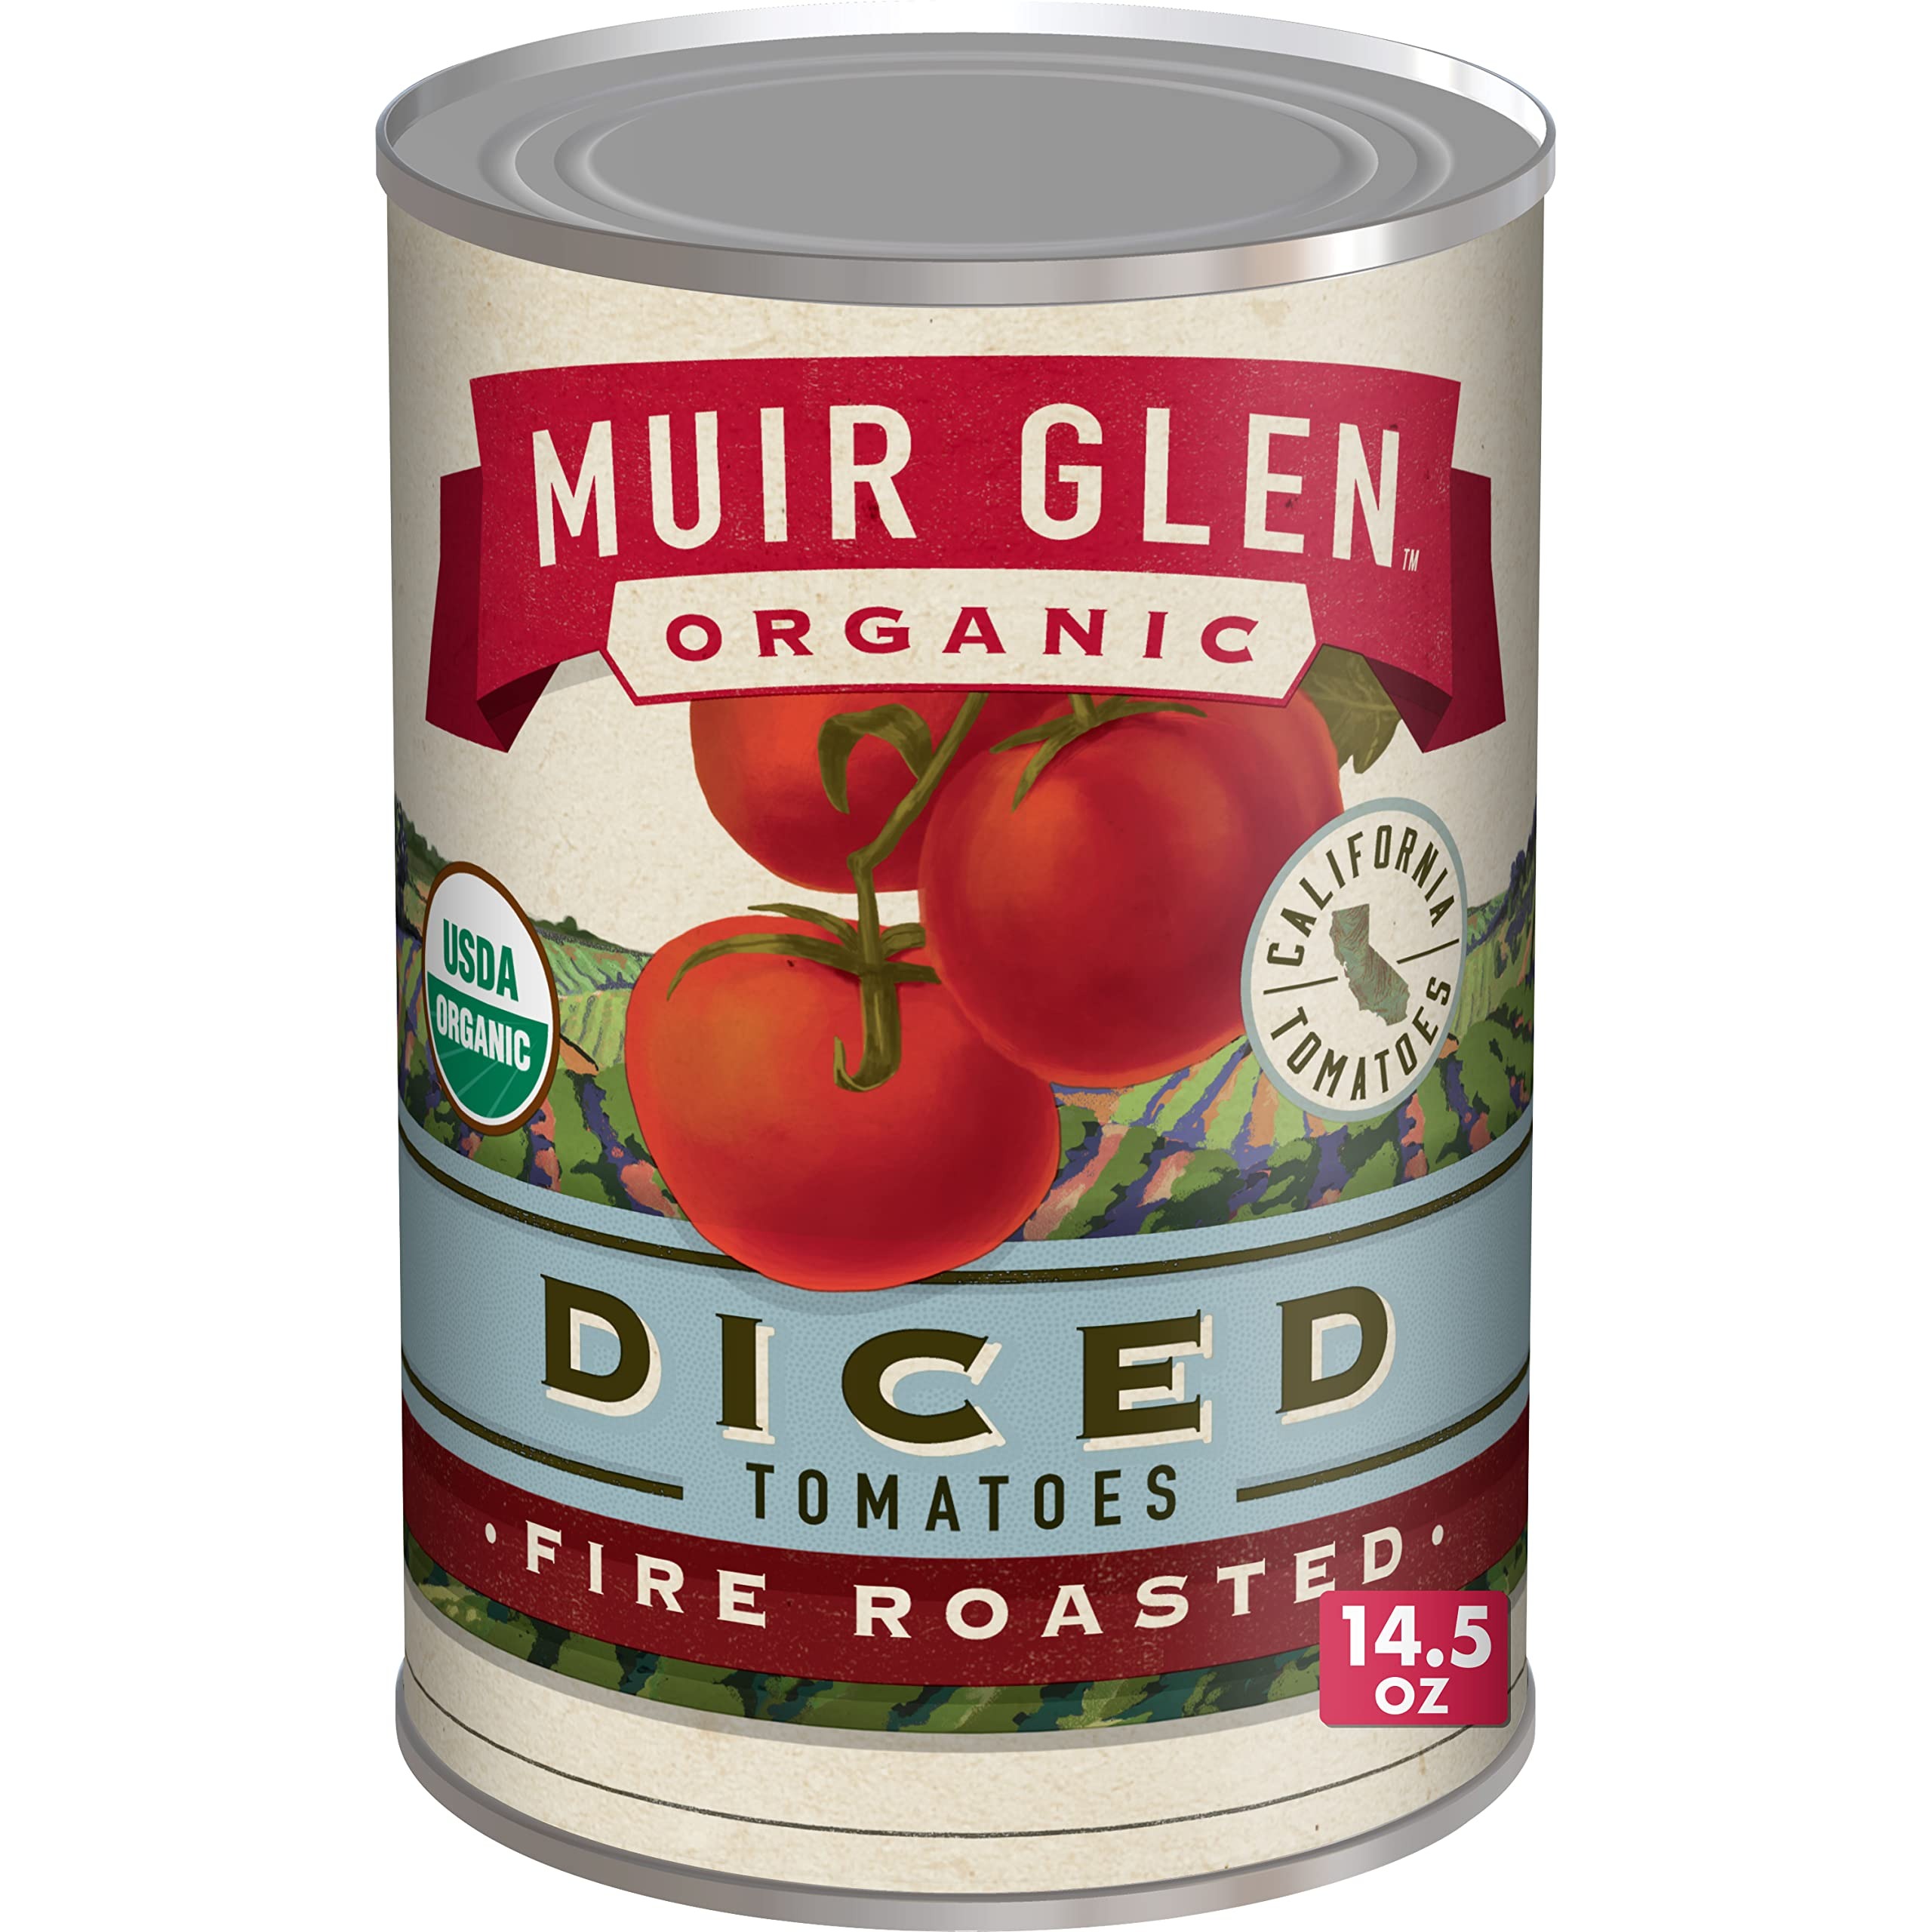
Item Name: Muir Glen Organic Diced Fire Roasted Tomatoes, 14.5 oz
Bullet Point 1: SIMPLE INGREDIENTS: Whole tomatoes are fire roasted over an open flame to accentuate their sweet flavor and diced with organic green chilies for a zesty new twist
Bullet Point 2: SIMPLE INGREDIENTS: Whole tomatoes are fire roasted over an open flame to accentuate their sweet flavor and diced with organic green chilies for a zesty new twist
Bullet Point 3: PEAK FLAVOR: Our tomatoes are picked at the peak of flavor, bringing a bright, bold flavor to the table
Bullet Point 4: CONVENIENCE: Field to can in 8 hours; store organic canned tomatoes in pantry for easy use when making soups, sauces and stews
Value: 14.5
Unit: Ounce

Price: 2.99